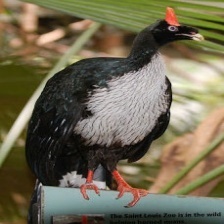
Species: HORNED GUAN
Scientific name: OREOPHASIS DERBIANUS